Ayatollah

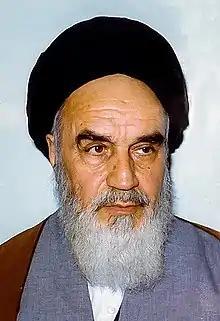
Ruhollah Khomeini, known in the West as "The Ayatollah"

The title is originally derived from the Arabic word post-modified with the word "Allah", making. The combination has been translated to English as 'Sign of God', 'Divine Sign' or 'Reflection of God'. It is a frequently used term in the Quran, but its usage in this context is presumably a particular reference to the verse "We shall show them Our signs on the horizons and in their own selves", while it has been also used to refer to The Twelve Imams by Shias.